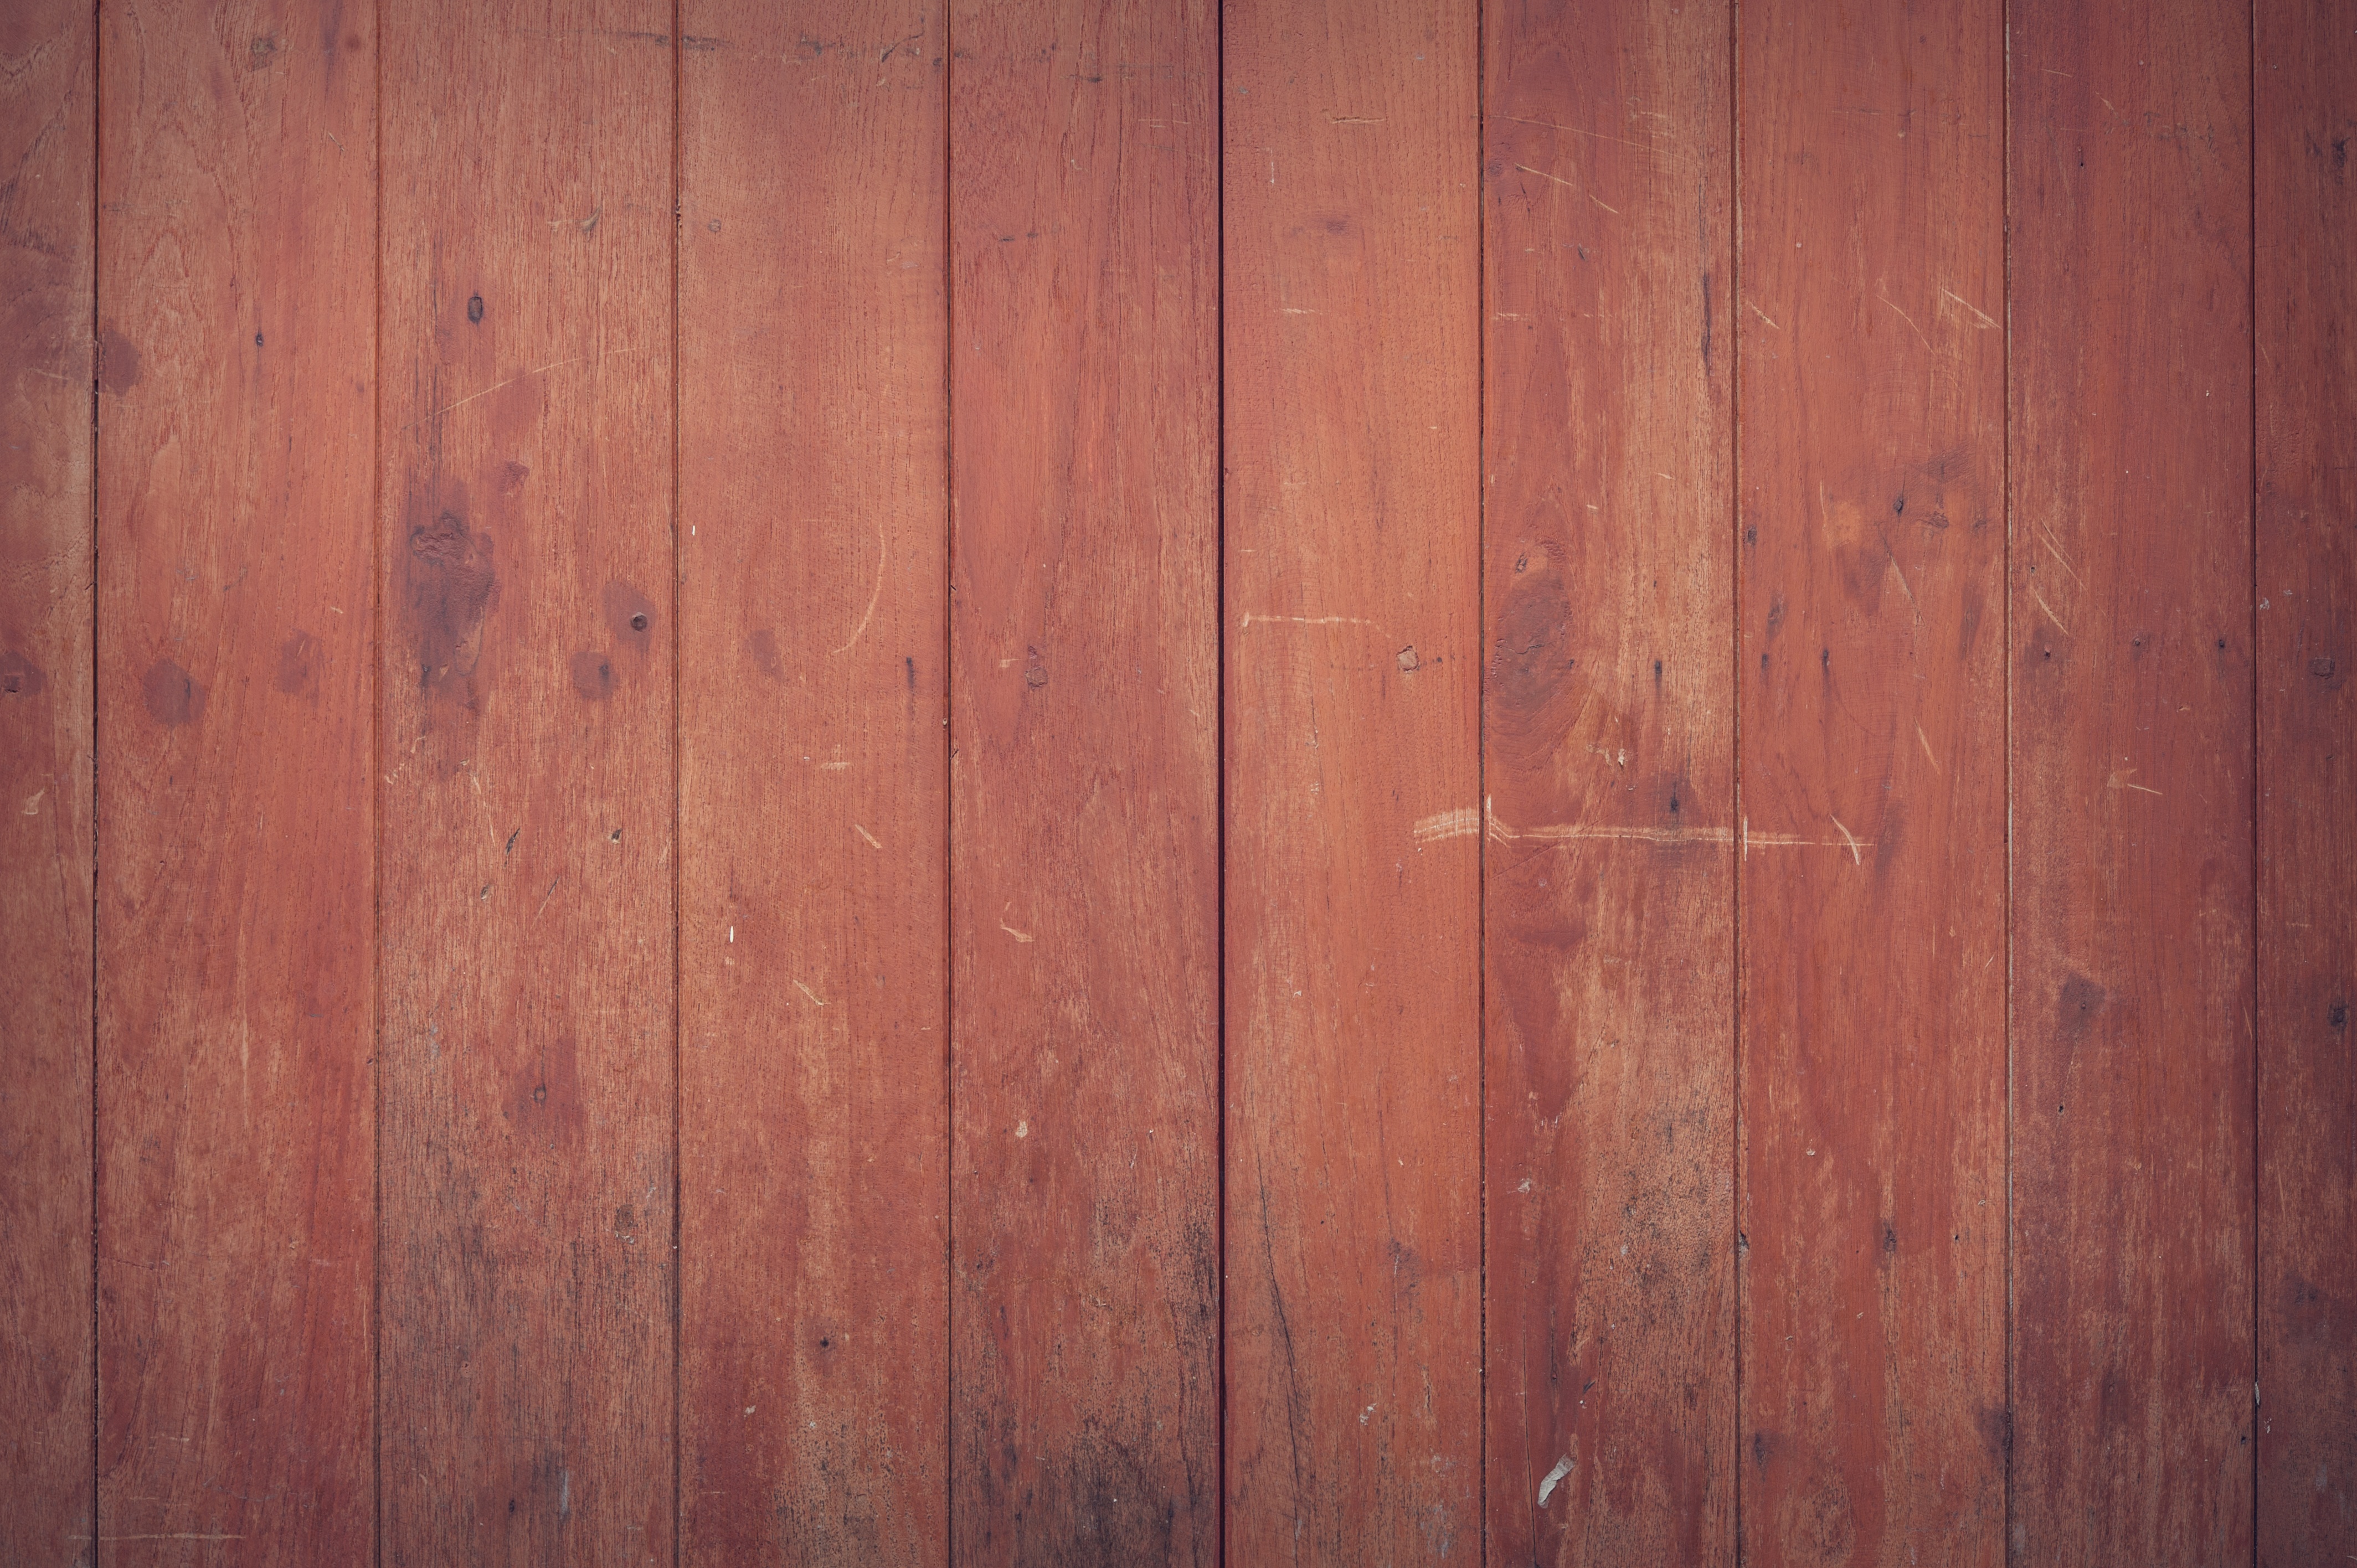
nature, abstract, board, wood, antique, grain, floor, interior, building, home, dark, decoration, color, macro, natural, banner, brown, grunge, dried, closeup, lumber, door, decor, material, background, design, hardwood, decorative, carpentry, oak, backdrop, flooring, wood flooring, laminate flooring, wood stain